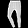
Label: Trouser